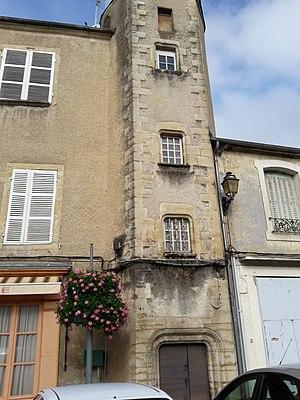
Façade du grenier à sel de Moulins-Engilbert, Nièvre, France. Édifice du XVeme sioècle
L'histoire du sel commence au moment où l'homme tente de s'impliquer dans la production effective de son alimentation et sa conservation en toutes saisons.
Moulins-Engilbert est une commune française située dans le département de la Nièvre, en région Bourgogne-Franche-Comté.